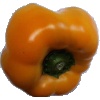
Label: Pepper Yellow 1